Silkski

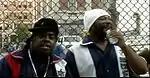
Silkski and ODB

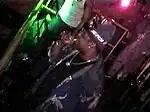
Jerome Evans aka Silkski

While appearing in many Wu-related events, Silkski made appearances on Vh1 “Inside out, ODB on Parole”; “The Disciples Of The 36 Chambers” (DVD) concert from ODB’s last major Wutang concert July 17, 2004, before ODB's death; “Rock the Bells” movie documentary of the same concert now on DVD; "The Wu-Tang Story", and documentary "Dirty, One Word Can Change The World"; and BET’s “Access Granted” with Ghostface and RZA from Ghostface featuring Missy Elliott “Tush” video. Silkski featured on albums, done out of the United States, such as "Neplatna Identita" Hodne Tvari / Many Faces; 10th Anniversary (CD Collector); and Russia Vs USA “Spy Games” Wu Edition, Compiled By WTCF.